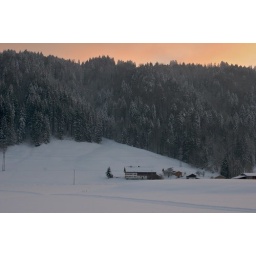
house below the hill